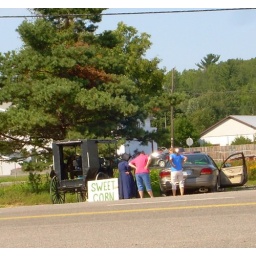
the horse was tethered in the shade of the tree